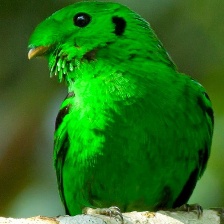
Species: GREEN BROADBILL
Scientific name: CALYPTOMENA VIRIDIS